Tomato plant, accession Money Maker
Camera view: tilt-top (135 deg); turntable rotation: 150 degrees
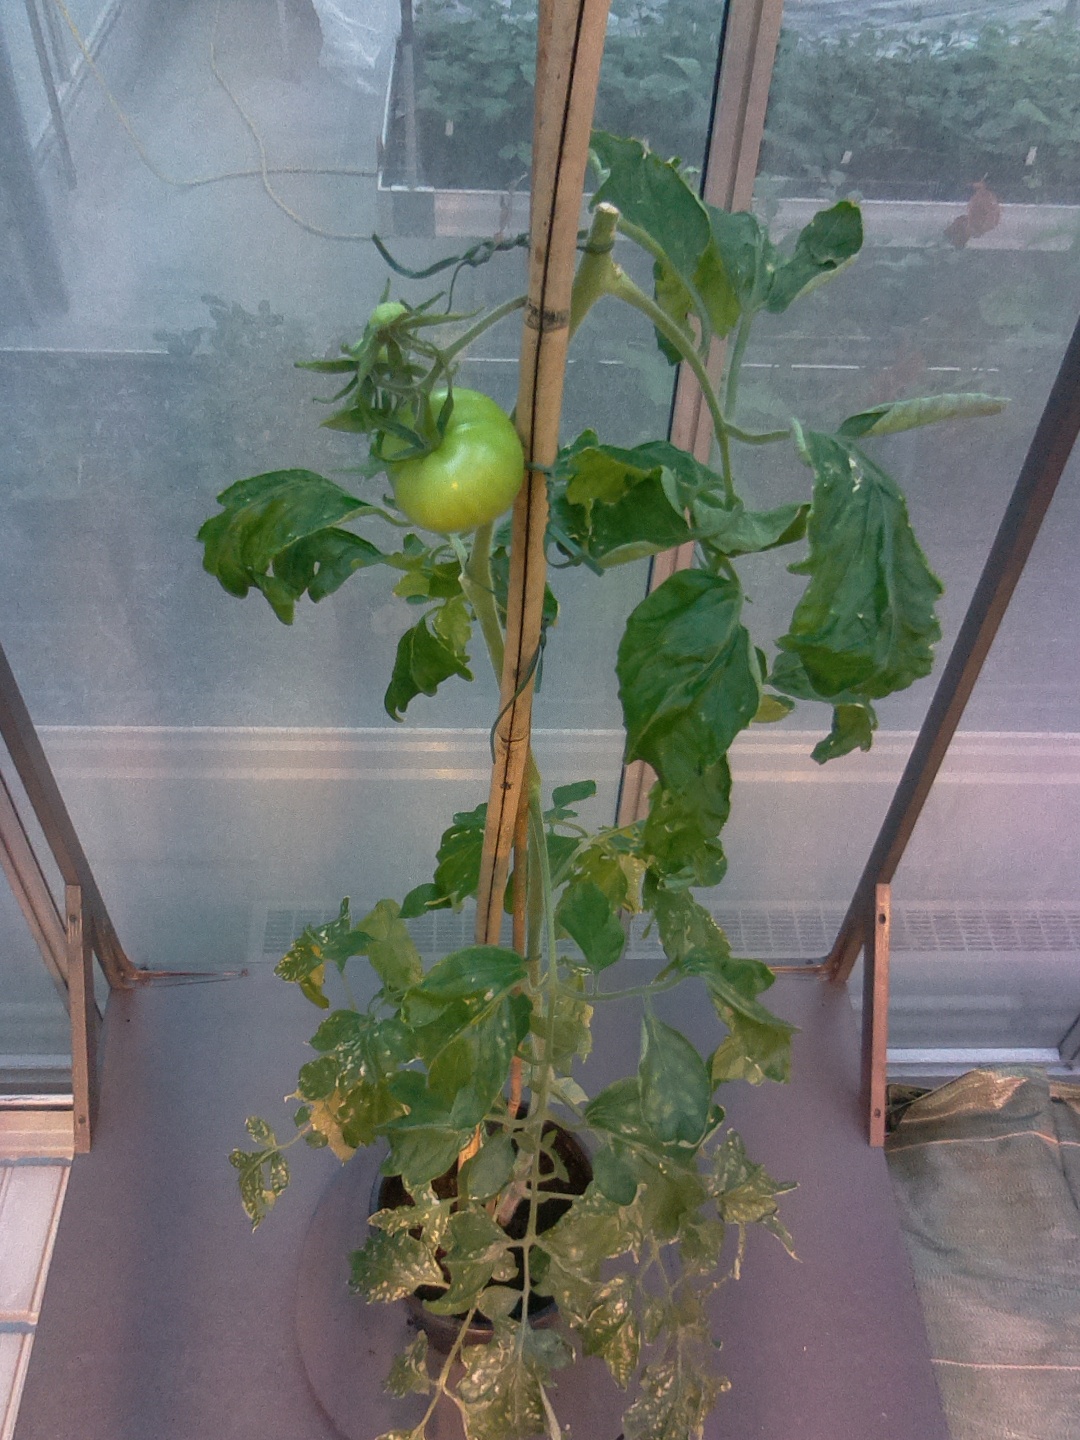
BBCH growth stage 75: 50%-60% of final fruit size